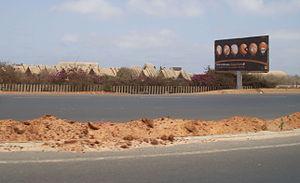
Le Groupe Sonatel est un opérateur téléphonique du Sénégal qui commercialise des prestations de télécommunications dans les domaines du fixe, du mobile, de l’Internet, de la télévision et des données au service des particuliers et des entreprises. Le Groupe Sonatel est présent au Mali, en Guinée, Guinée Bissau et en Sierra Léone.